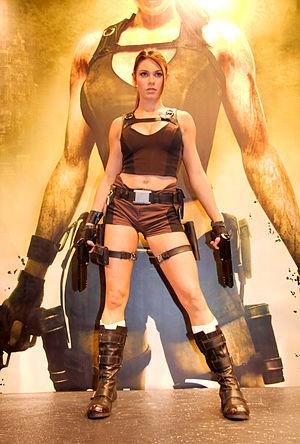
Alison Carroll, le modèle officiel pour Tomb Raider: Underworld, lors du Festival du jeu vidéo 2008 (Paris, France). Русский: Элисон Кэрролл, в роли модели Лары Крофт для Tomb Raider: Underworld на фестивале видеоигры 2008 год (Париж, Франция).
Lara Croft est un personnage de fiction et la protagoniste de la série de jeux vidéo Tomb Raider et de sa série dérivée Lara Croft, toutes deux produites par Square Enix, cette société ayant acheté Eidos Interactive à l'origine de la série Tomb Raider. Lara Croft est présentée comme une archéologue belle, intelligente et athlétique, qui s'aventure de par le monde dans d'anciennes tombes ou ruines pleines de danger. Créé par Toby Gard alors qu'il travaille pour le développeur anglais Core Design, le personnage fait sa première apparition dans le jeu Tomb Raider, en 1996. Elle fait alors également des apparitions dans des suites de jeux vidéo, des adaptations imprimées, une mini-série d'animation, trois longs métrages, incarnée deux fois par Angelina Jolie puis plus récemment par Alicia Vikander, ainsi que dans des produits dérivés. Lara Croft est aussi utilisée dans des promotions de tierces parties, publicités télévisées et imprimées comprises, ainsi qu'en tant que porte-parole mannequin. La promotion du personnage inclut une marque de vêtements et d'accessoires, des figurines et des présentations effectuées par des mannequins.